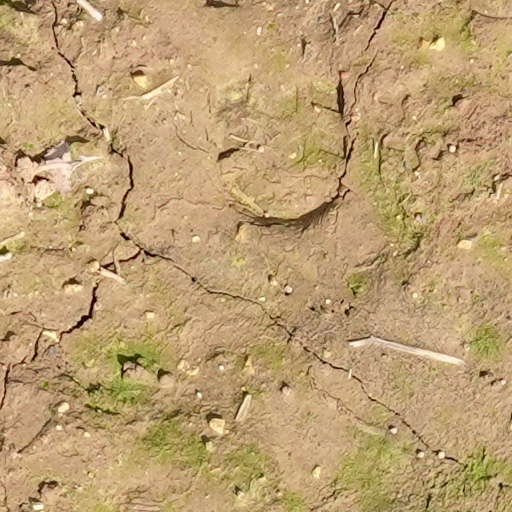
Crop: wheat